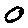
Label: 0